Chondroblastoma

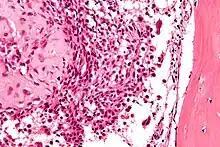
Micrograph of a chondroblastoma. H&E stain.

Chondroblastoma is a rare, benign, locally aggressive bone tumor that typically affects the epiphyses or apophyses of long bones. It is thought to arise from an outgrowth of immature cartilage cells (chondroblasts) from secondary ossification centers, originating from the epiphyseal plate or some remnant of it.